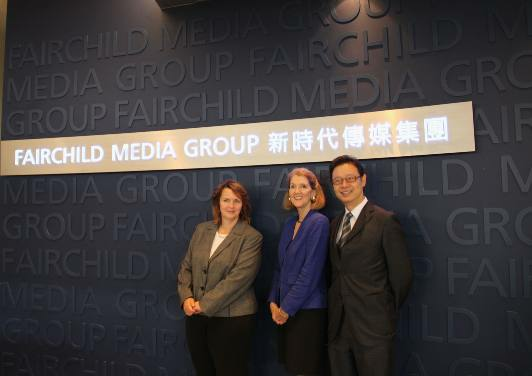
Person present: Yes